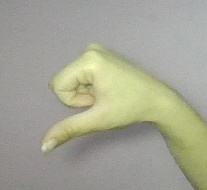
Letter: waw